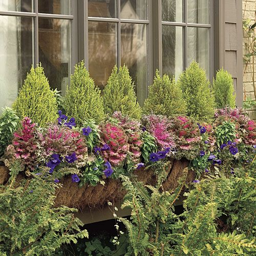
this plant delivers big , fat texture and bold hues throughout winter .